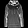
Label: Pullover